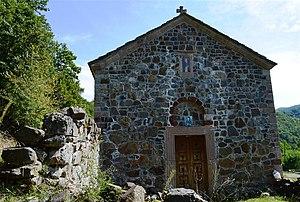
Radošiće est un village de Serbie situé dans la municipalité de Raška, district de Raška. Au recensement de 2011, il comptait 162 habitants.